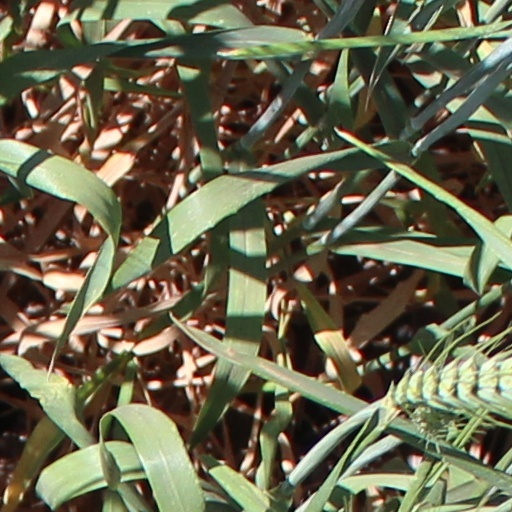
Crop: wheat